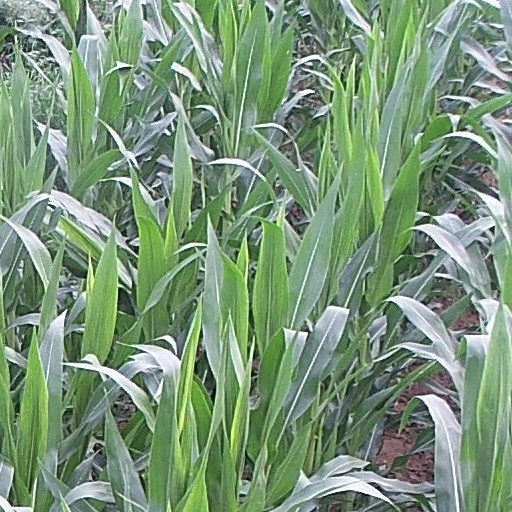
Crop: maize; corn